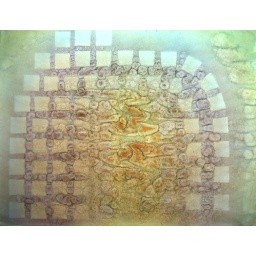
water and watercolor on paper over squares 10cm in size